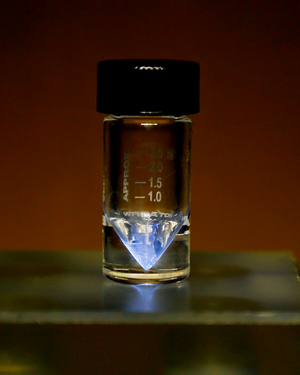
Actinium
Actinium-225 medicinsk radioisotop. Bemærk den blå glød, der stammer fra ioniseringen af den omkringliggende luft af alfapartikler.
Actinium er det 89. grundstof i det periodiske system, og har det kemiske symbol Ac: Under normale temperatur- og trykforhold optræder dette actinid som et stærkt radioaktivt sølvhvidt metal.